History of the Ming dynasty

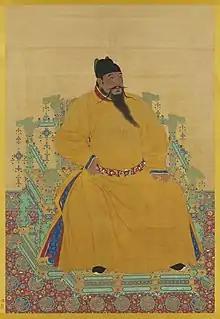
Portrait of the Yongle Emperor.

The Hongwu Emperor's grandson, Zhu Yunwen, assumed the throne as the Jianwen Emperor after the Hongwu Emperor's death in 1398. In a prelude to a three-year-long civil war beginning in 1399, the Jianwen Emperor became engaged in a political showdown with his uncle Zhu Di, the Prince of Yan. The emperor was aware of the ambitions of his princely uncles, establishing measures to limit their authority. The militant Zhu Di, given charge over the area encompassing Beijing to watch the Mongols on the frontier, was the most feared of these princes. After the Jianwen Emperor arrested many of Zhu Di's associates, Zhu Di plotted a rebellion. Under the guise of rescuing the young Jianwen Emperor from corrupt officials, Zhu Di personally led forces in the revolt; the palace in Nanjing was burned to the ground, along with the Jianwen Emperor, his wife, mother, and courtiers. Zhu Di assumed the throne as the Yongle Emperor; his reign is universally viewed by scholars as a "second founding" of the Ming dynasty since he reversed many of his father's policies.